Serhiy Buletsa

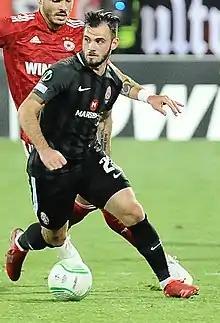

Serhiy Anatoliyovych Buletsa (born 16 February 1999) is a Ukrainian professional footballer who plays as an attacking midfielder for Ukrainian Premier League club Oleksandriya.